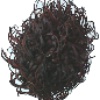
Label: rambutan